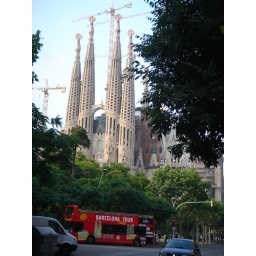
The red tourist double-decker seems to be parked in this spot every day.